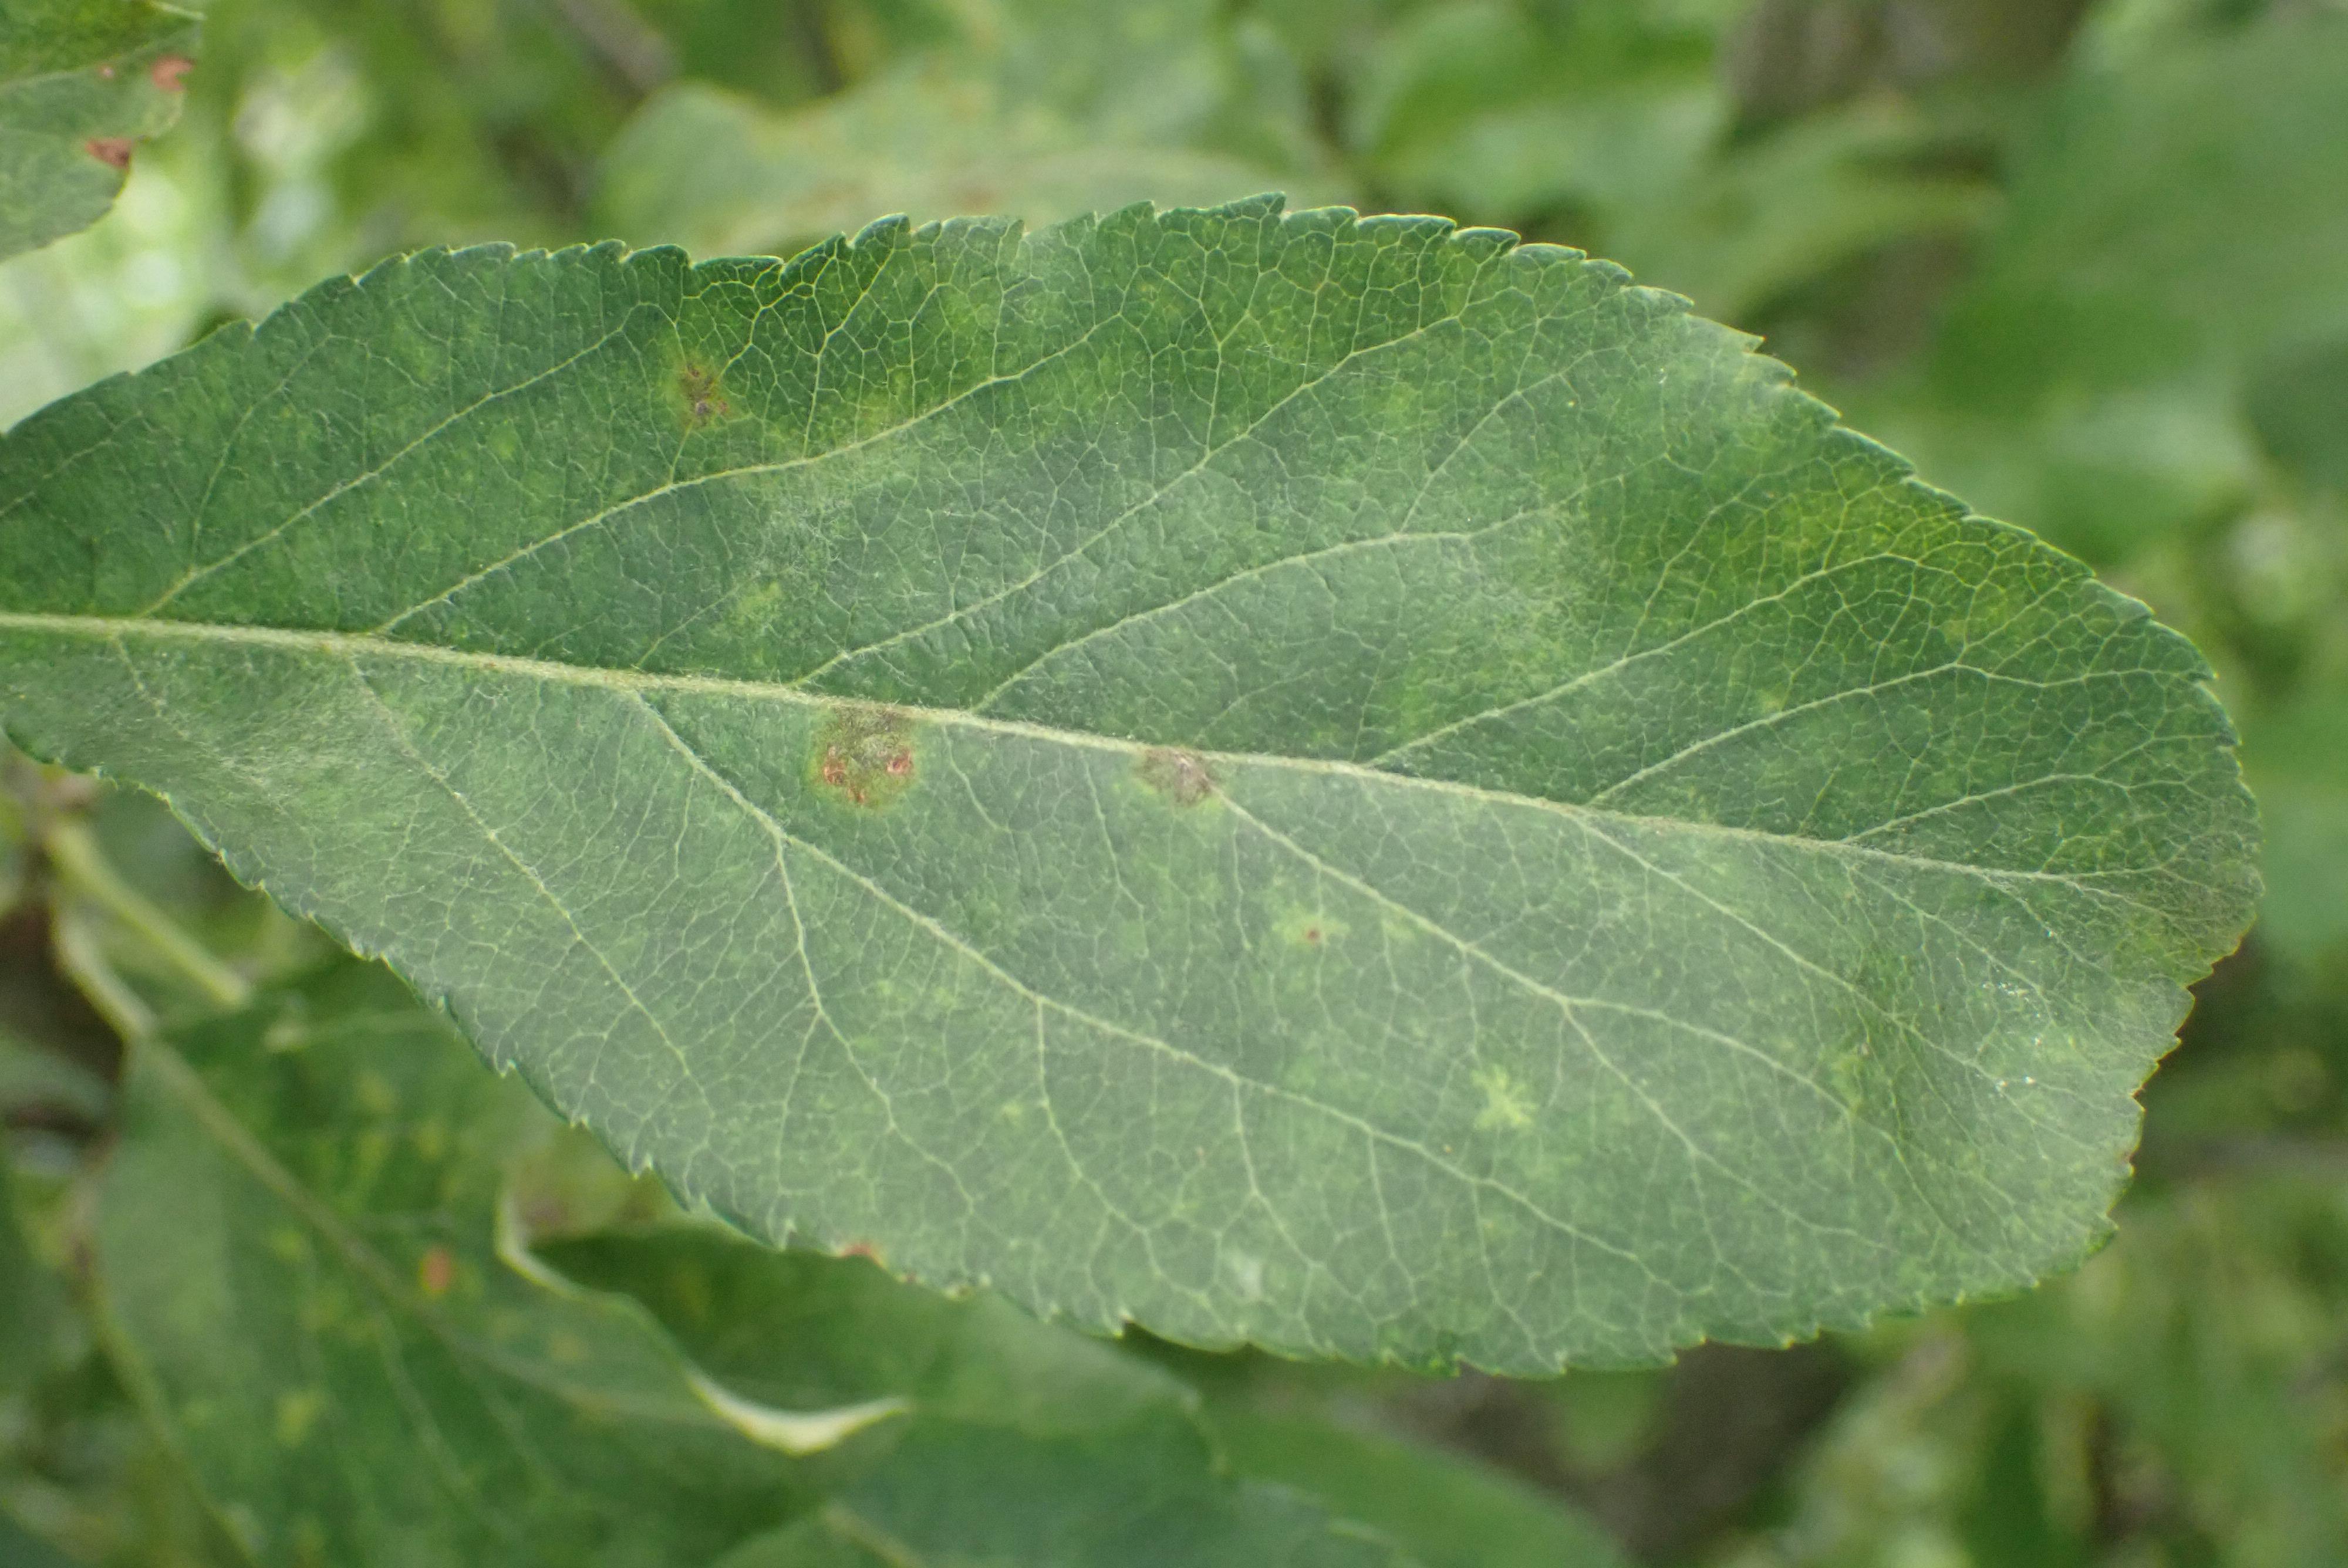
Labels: scab